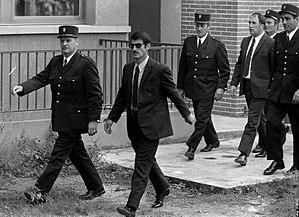
Palais de Justice. 4 octobre 1971. Vue d'ensemble de l'arrivée des accusés
René Vignal, né le 12 août 1926 à Béziers et mort le 20 novembre 2016 à l'hôpital Rangueil de Toulouse, est un joueur de football français.